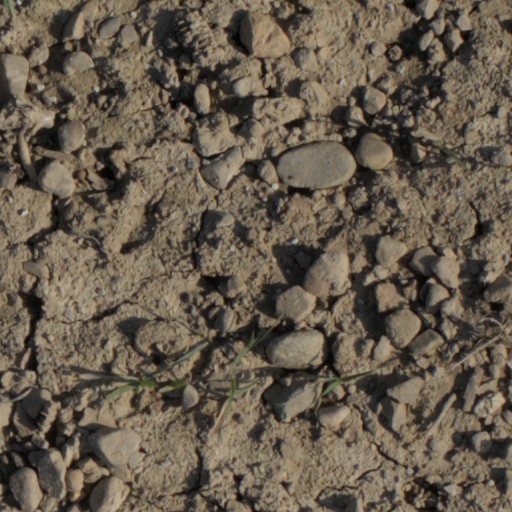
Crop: wheat